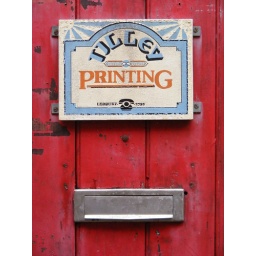
This sign is on on door in an alleyway in Ledbury. Clearly seen many years.